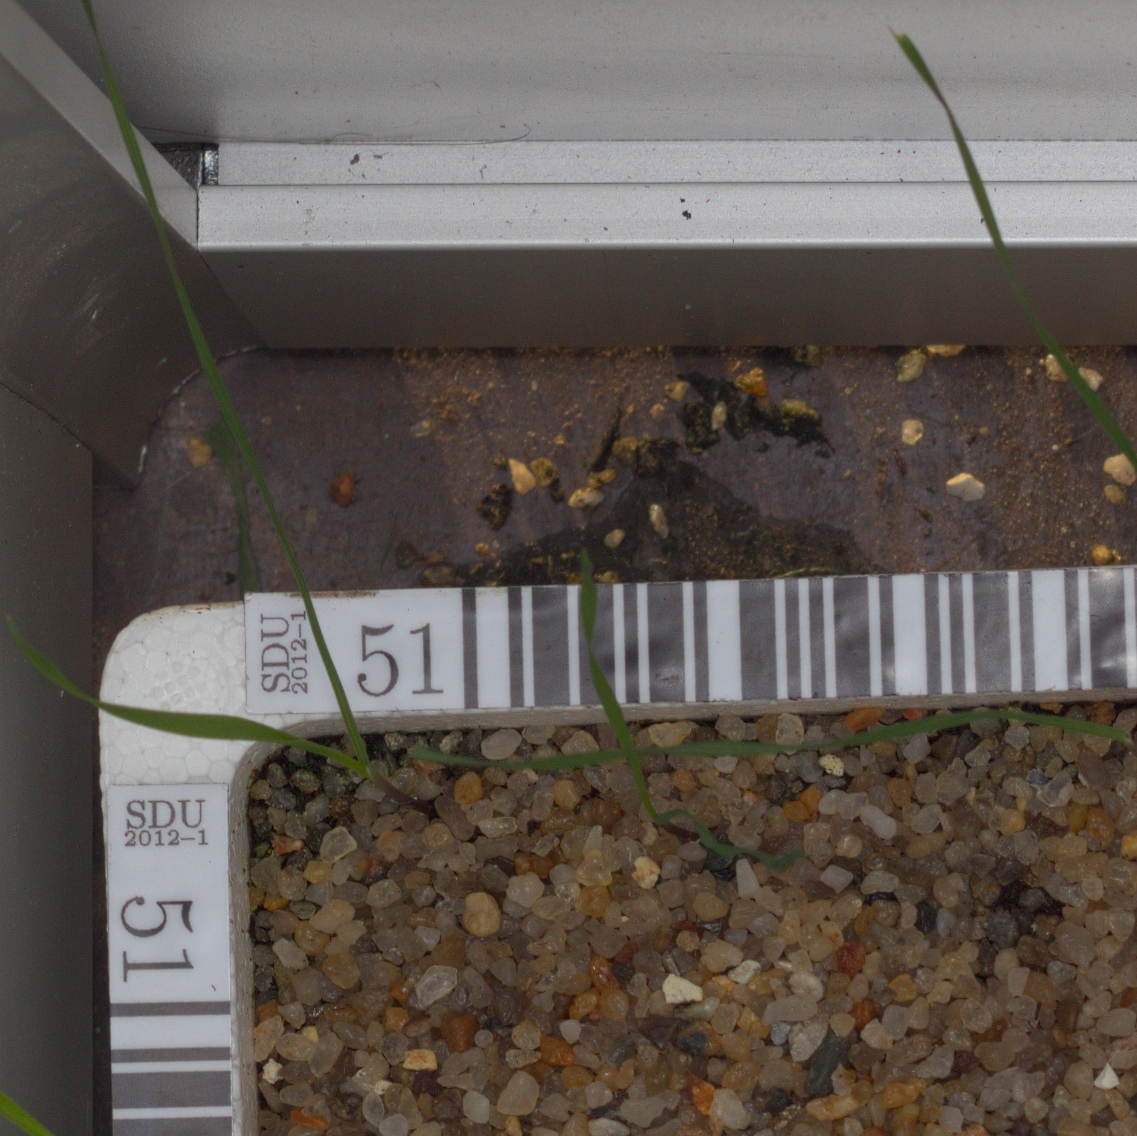
Label: black_grass